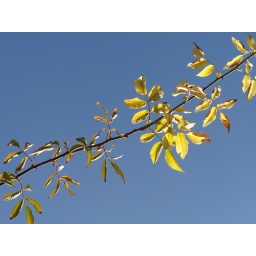
yellow leaves in the golden light